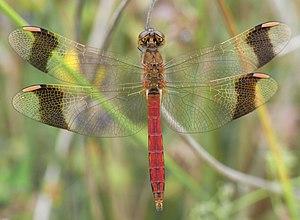
Cette liste recense les odonates répertoriés dans le canton de Genève par un ouvrage de 1996, complété par un ouvrage de 2012.